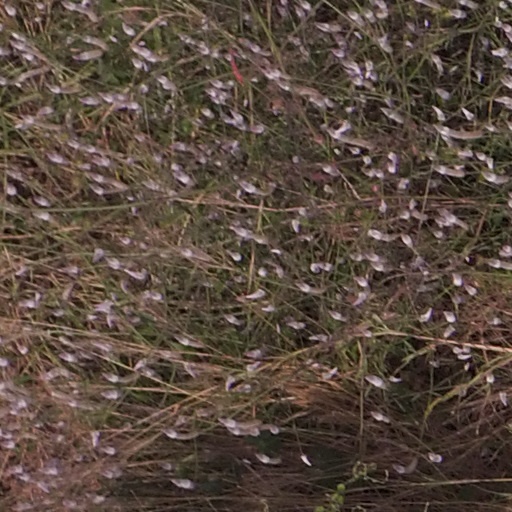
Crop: maize; corn